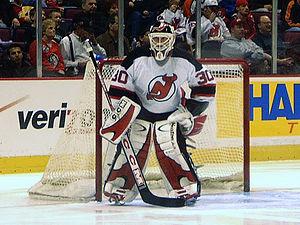
Martin Pierre Brodeur est un joueur professionnel canadien de hockey sur glace. Il évoluait au poste de gardien de but. Son père, Denis Brodeur, est un photographe sportif réputé, ancien joueur de hockey et également gardien de but. Martin Brodeur a été sélectionné en première ronde par les Devils du New Jersey au cours du repêchage d'entrée de 1990 de la Ligue nationale de hockey. Il joue 21 saisons avec les Devils avant de jouer une dernière saison, en 2014-2015, avec les Blues de Saint-Louis.